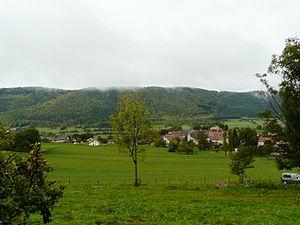
Lantenay (Ain)
Lantenay est une commune française, située dans le département de l'Ain en région Auvergne-Rhône-Alpes.